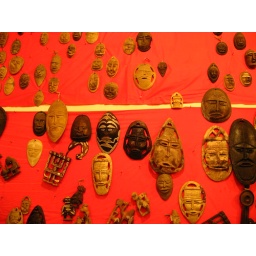
new years eve shopping in Marakesh, I bought the bag of rocks, John bought the kitchen sink.